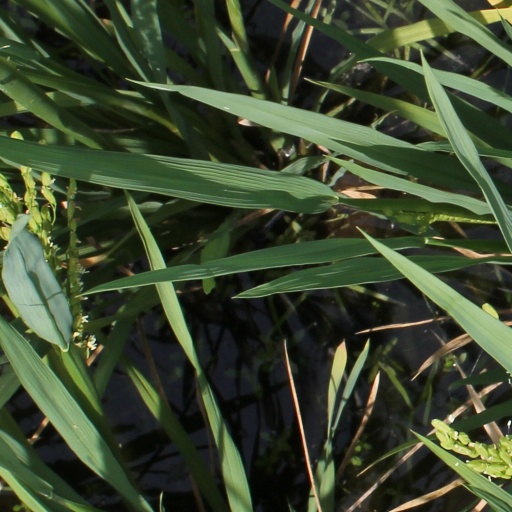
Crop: rice